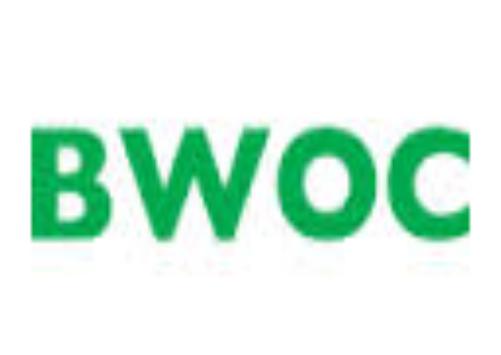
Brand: BWOC
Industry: Others